Bobby Womack

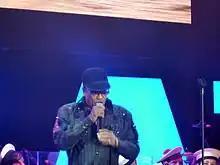
Womack performing in 2010

In 1993 Bobby Womack and Lulu released song "I'm Back for More". Womack's solo career started to slow down after 1994. In the mid-1990s, he released his twentieth studio album, "Resurrection", on his close friend's Ronnie Wood's label. The album included session background work from admiring associates that included Rod Stewart, Ronald Isley, Keith Richards and Charlie Watts. His remaining brothers from the Valentinos, Curtis, Friendly and Cecil, featured as background singers. Two singles from the album—a duet with Ronald Isley, "Tryin' Not to Break Down", and "Forever Love"—appeared on the Billboard R&B chart, but although the album contained two of Womack's best latter songs, "Cousin Henry" and "Don't Break Your Promise (Too Soon)", the album received a mixed critical reception. Judges sitting in the high court in London in 2003 ruled that Bobby Womack stole the song "Cry Myself to Sleep" which appeared on the album from Liverpool musician and songwriter Mark Thomas, who never received the outstanding royalty payments due to him.